Guns a Poppin

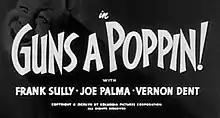

Guns a Poppin! is a 1957 short subject directed by Jules White starring American slapstick comedy team The Three Stooges (Moe Howard, Larry Fine and Joe Besser). It is the 179th entry in the series released by Columbia Pictures starring the comedians, who released 190 shorts for the studio between 1934 and 1959.